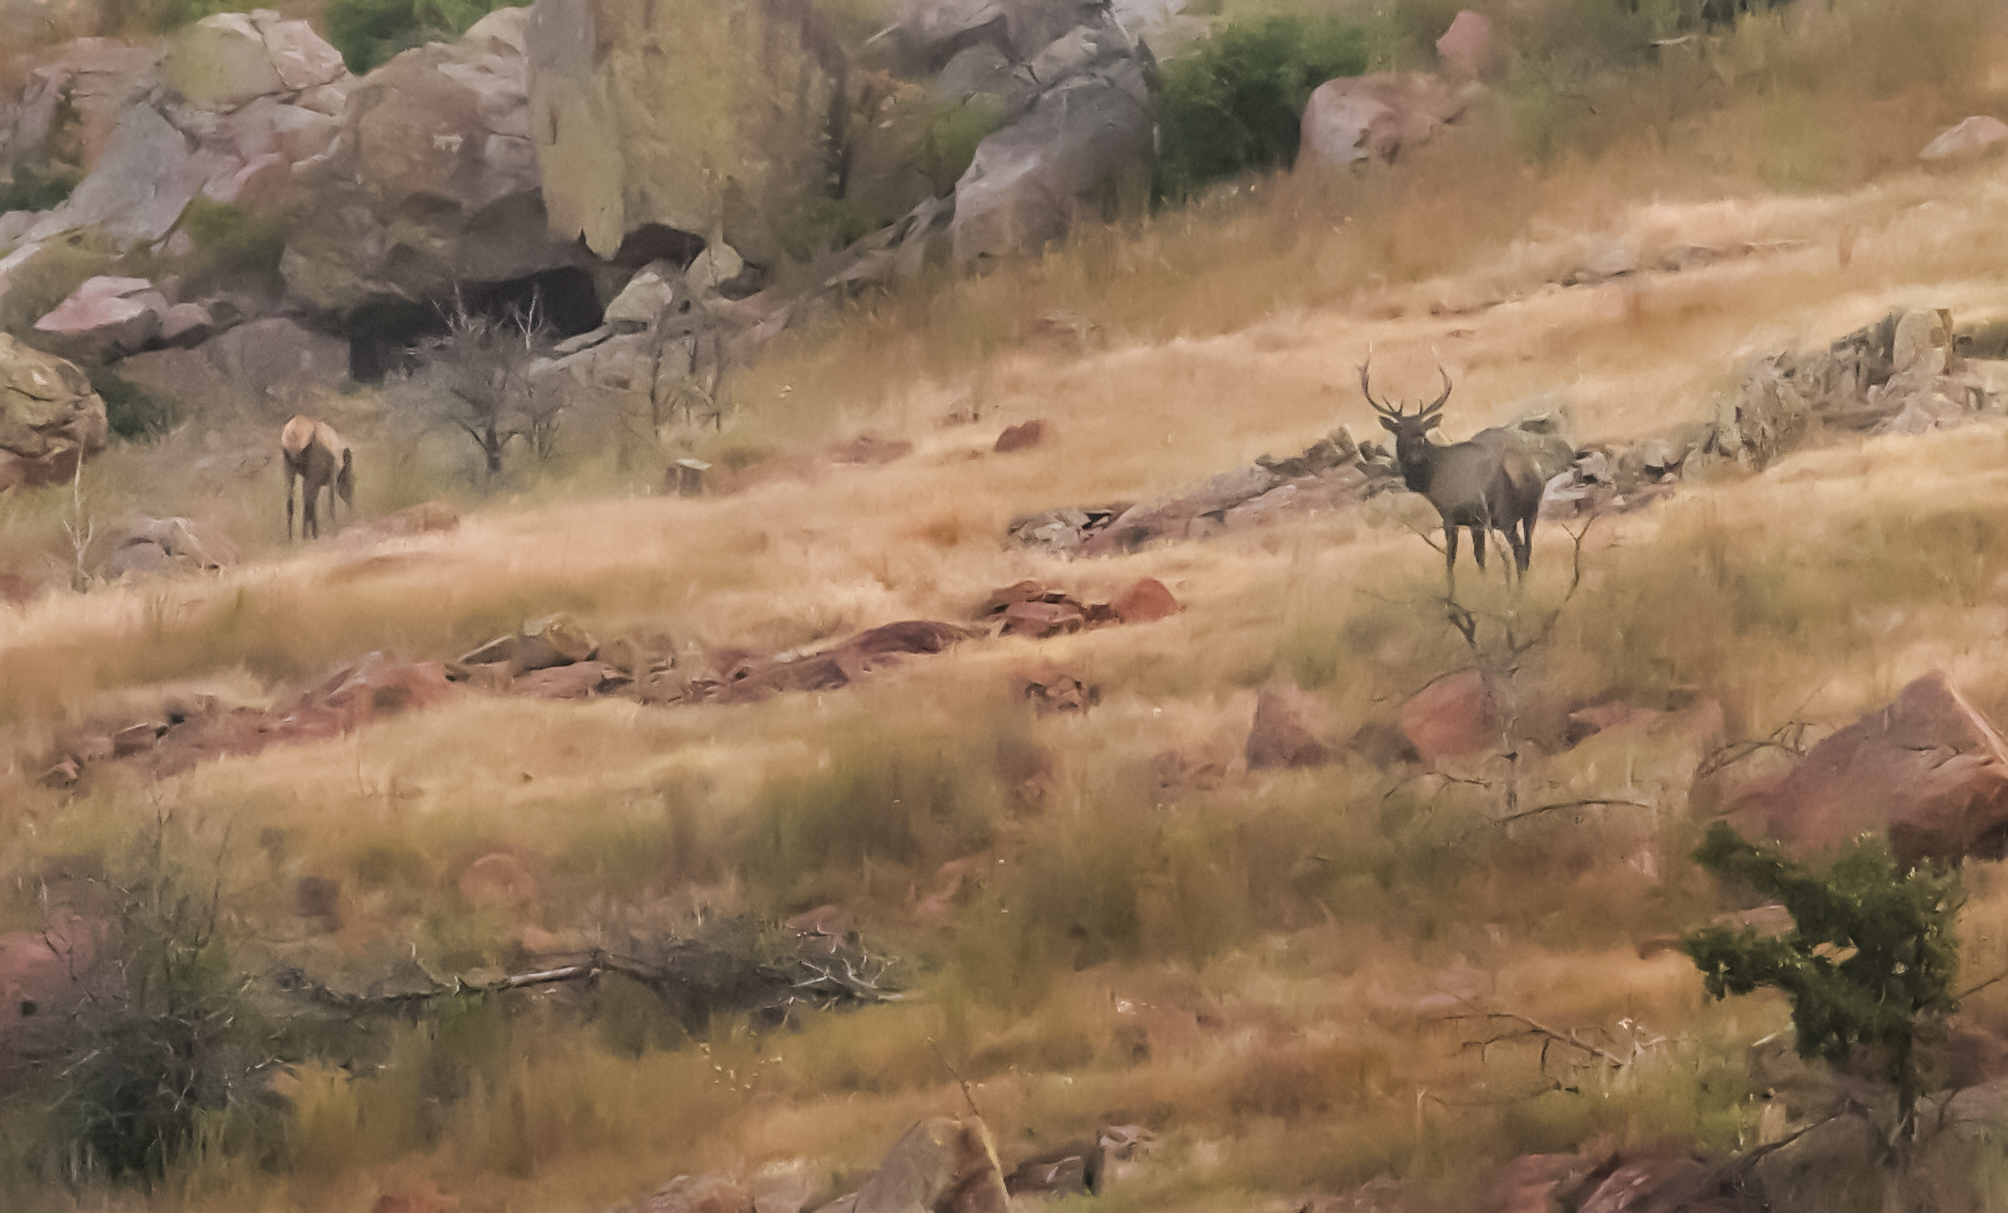
wilderness, sunrise, adventure, wildlife, cow, herd, fauna, savanna, plain, antelope, earlymorning, bull, oklahoma, safari, larrysmith, elk, wichitamountains